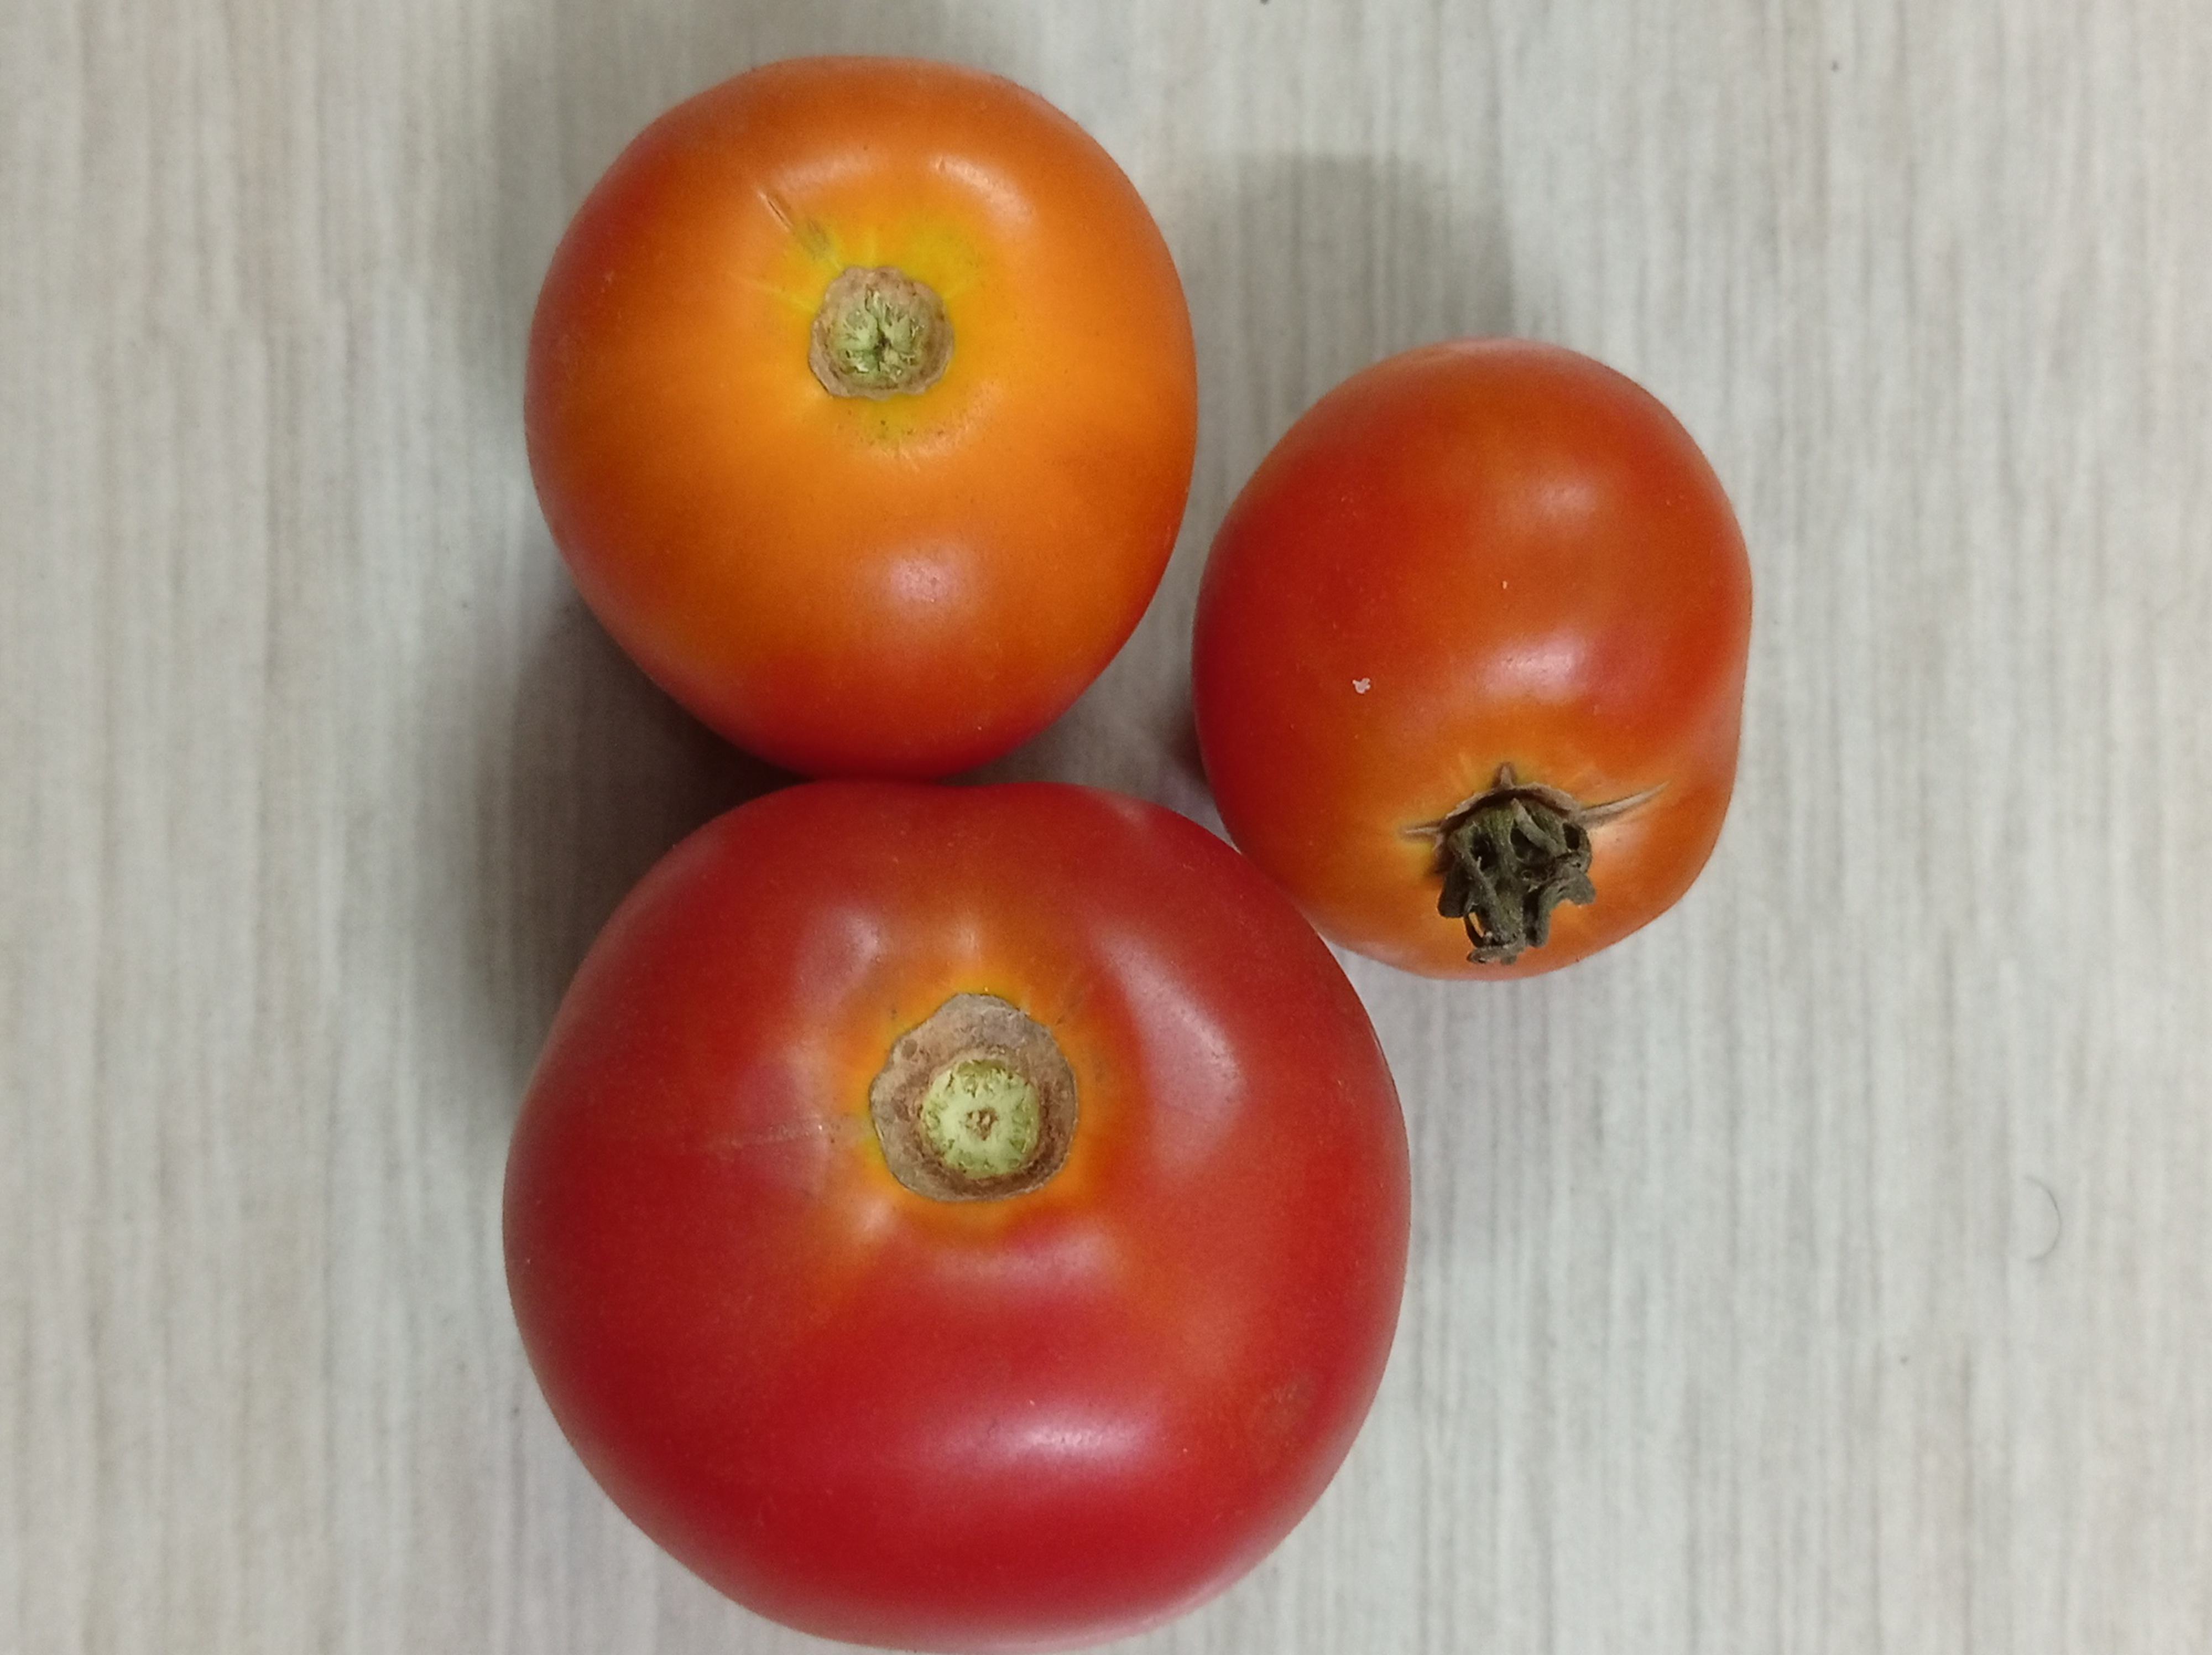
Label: Fresh